Zgornja Jablanica

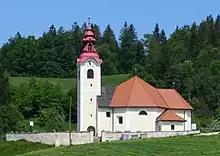
Saint Anne's Church

The local church, built on a small hill southwest of the settlement core, is dedicated to Saint Anne and belongs to the Parish of Šmartno. It is a Baroque church built in the third quarter of the 18th century.